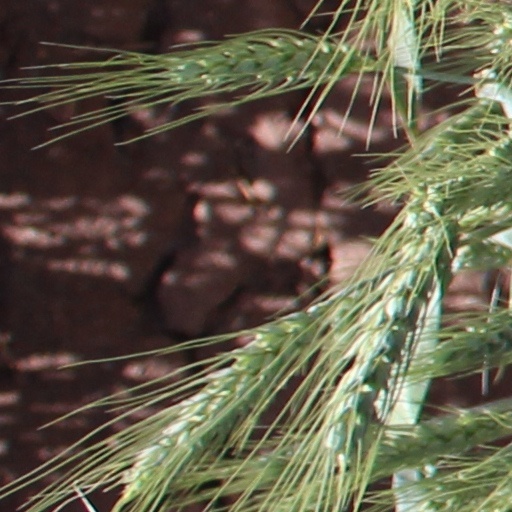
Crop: wheat